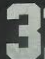
Number: 3